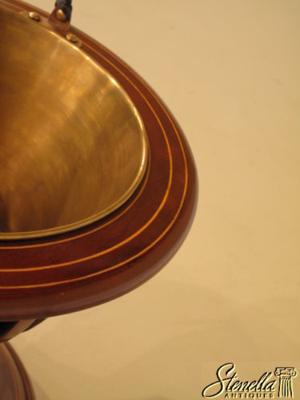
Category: table